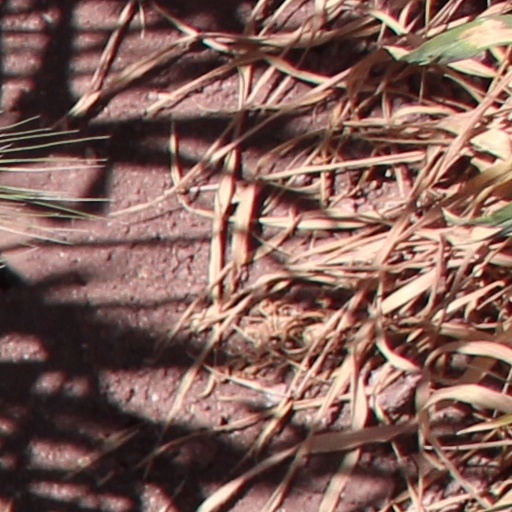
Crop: wheat